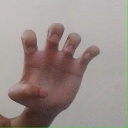
अक्षर: झ